Benjamin Aislabie

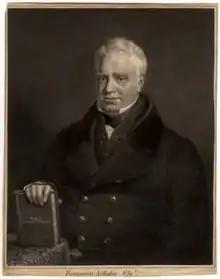
Mezzotint of Aislabie painted by Henry Dawe in 1838

Benjamin Aislabie (14 January 1774 – 2 June 1842) was an English wine merchant, slave plantation owner and cricket administrator. He was the first Honorary Secretary of Marylebone Cricket Club (MCC) and was influential in its early development. He also played cricket between 1808 and 1841 as an amateur but was, statistically, one of the worst players on record.